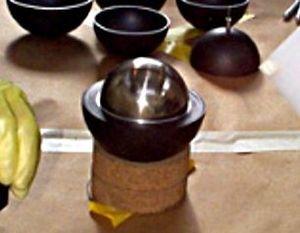
On dénombre 118 éléments chimiques ayant été observés, dont seulement 90 qui se rencontrent dans le milieu naturel.
Les actinides sont une famille du tableau périodique comprenant les 15 éléments chimiques allant de l'actinium au lawrencium. Ces métaux lourds tirent leur nom de l'actinium, premier de la famille, en raison de leurs propriétés chimiques apparentées. On les désigne parfois sous le symbole chimique collectif An, qui représente alors n'importe quel actinide. Ce sont tous des éléments du bloc f, hormis le lawrencium, qui appartient au bloc d. Contrairement aux lanthanides, qui appartiennent également au bloc f, les actinides présentent un nombre de valences sensiblement plus variable. Ils ont tous un rayon atomique et un rayon ionique élevés, et leurs propriétés physiques sont particulièrement diversifiées. Ainsi, alors que les actinides de numéro atomique élevé se comportent chimiquement comme des lanthanides, ceux du début de la famille, allant du thorium au neptunium, ont une chimie évoquant par certains aspects celle des métaux de transition.